Question: Please indicate a possible affordance area of the hold_frisbee that can be used for holding
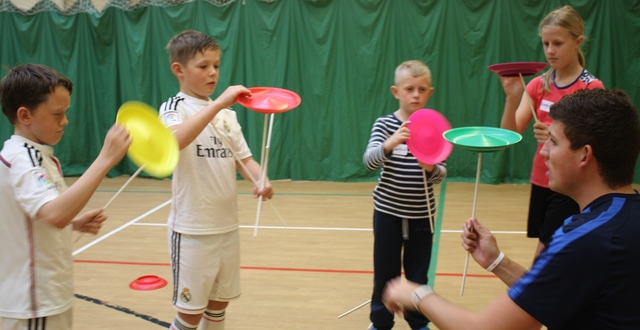
Answer: [487.086, 59.919, 549.086, 76.419]